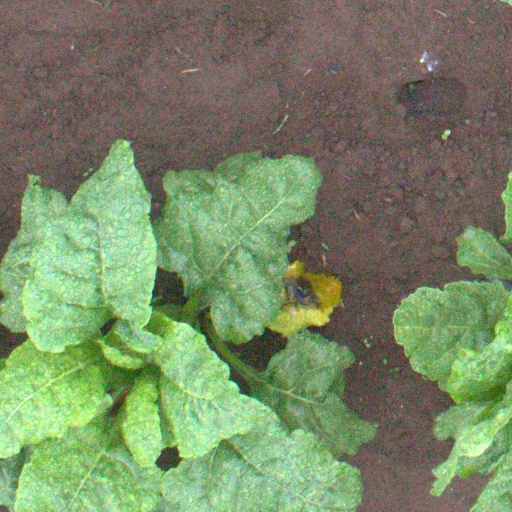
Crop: sugar beet